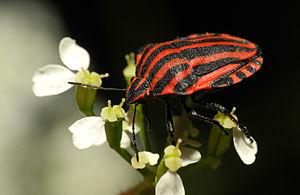
Les Pentatomidae sont une famille d'insectes hémiptères du sous-ordre des Hétéroptères dont les antennes ont cinq segments.